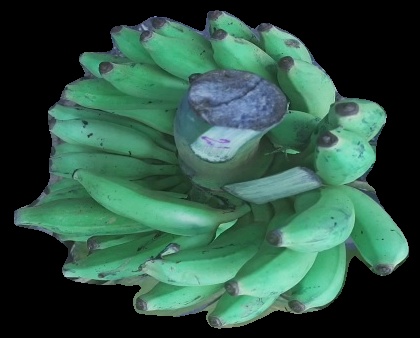
Variety: elakki-bale
Grade: grade2